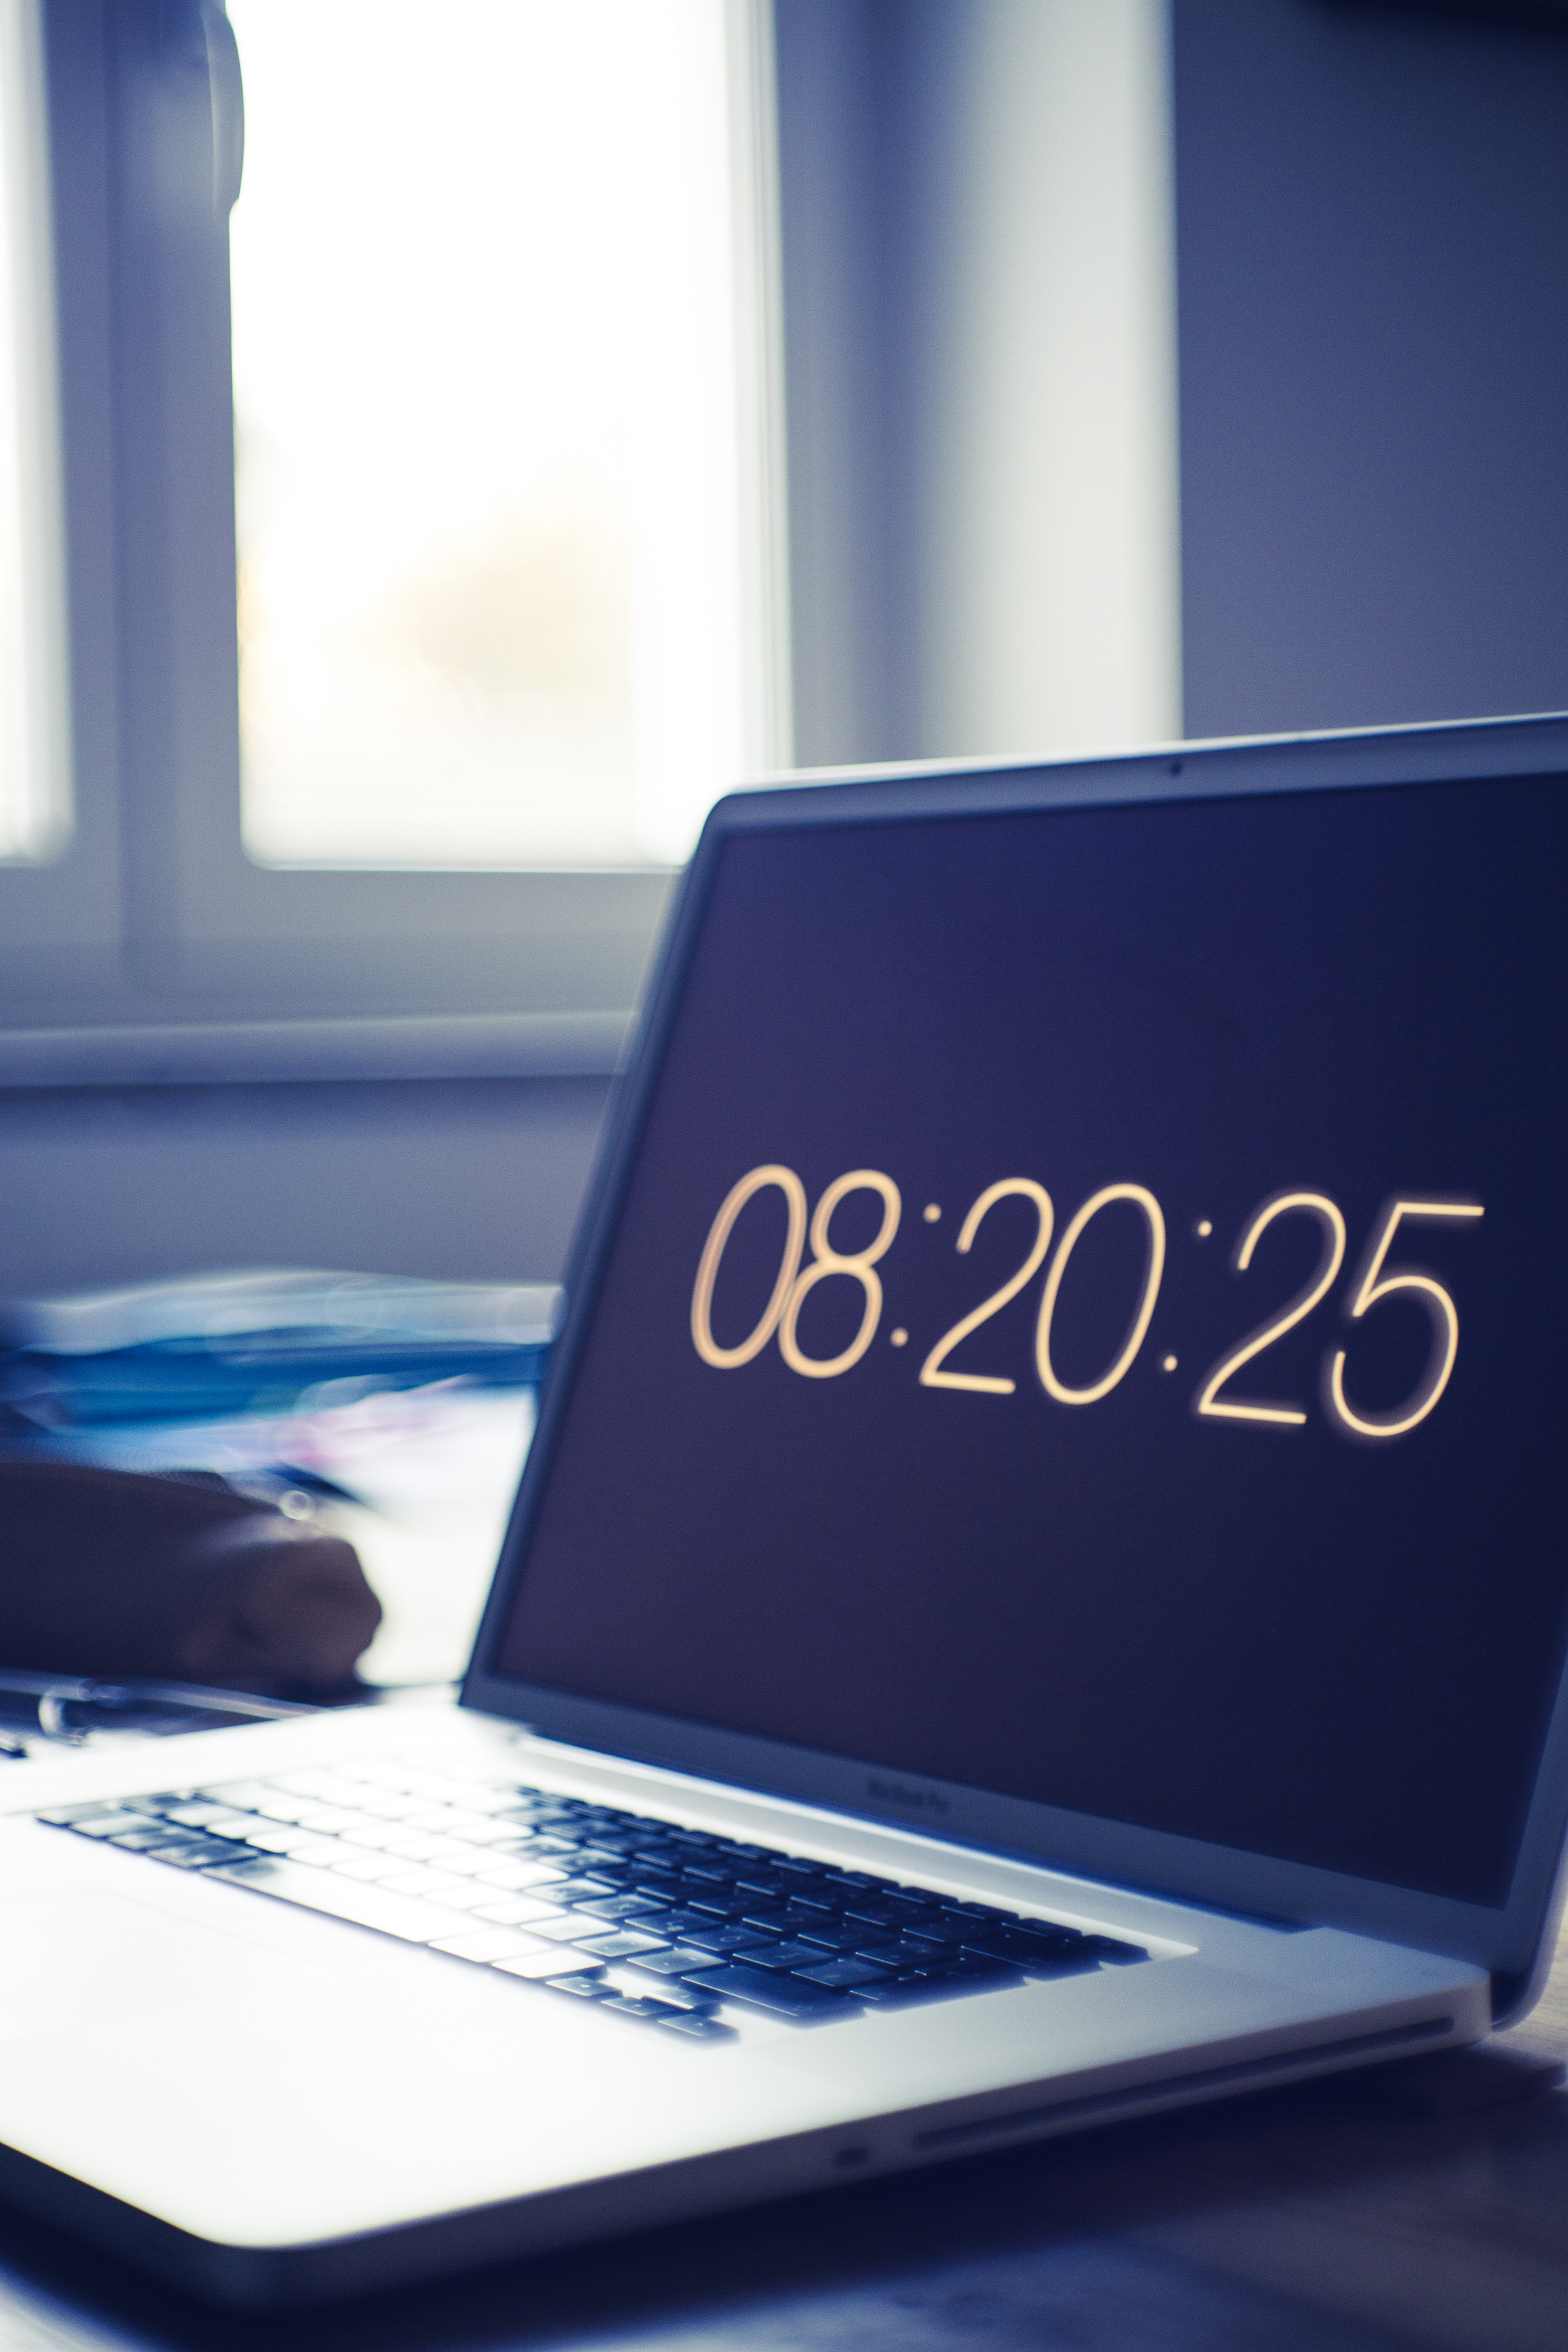
laptop, desk, computer, screen, clock, time, blue, brand, electronics, design, presentation, screensaver